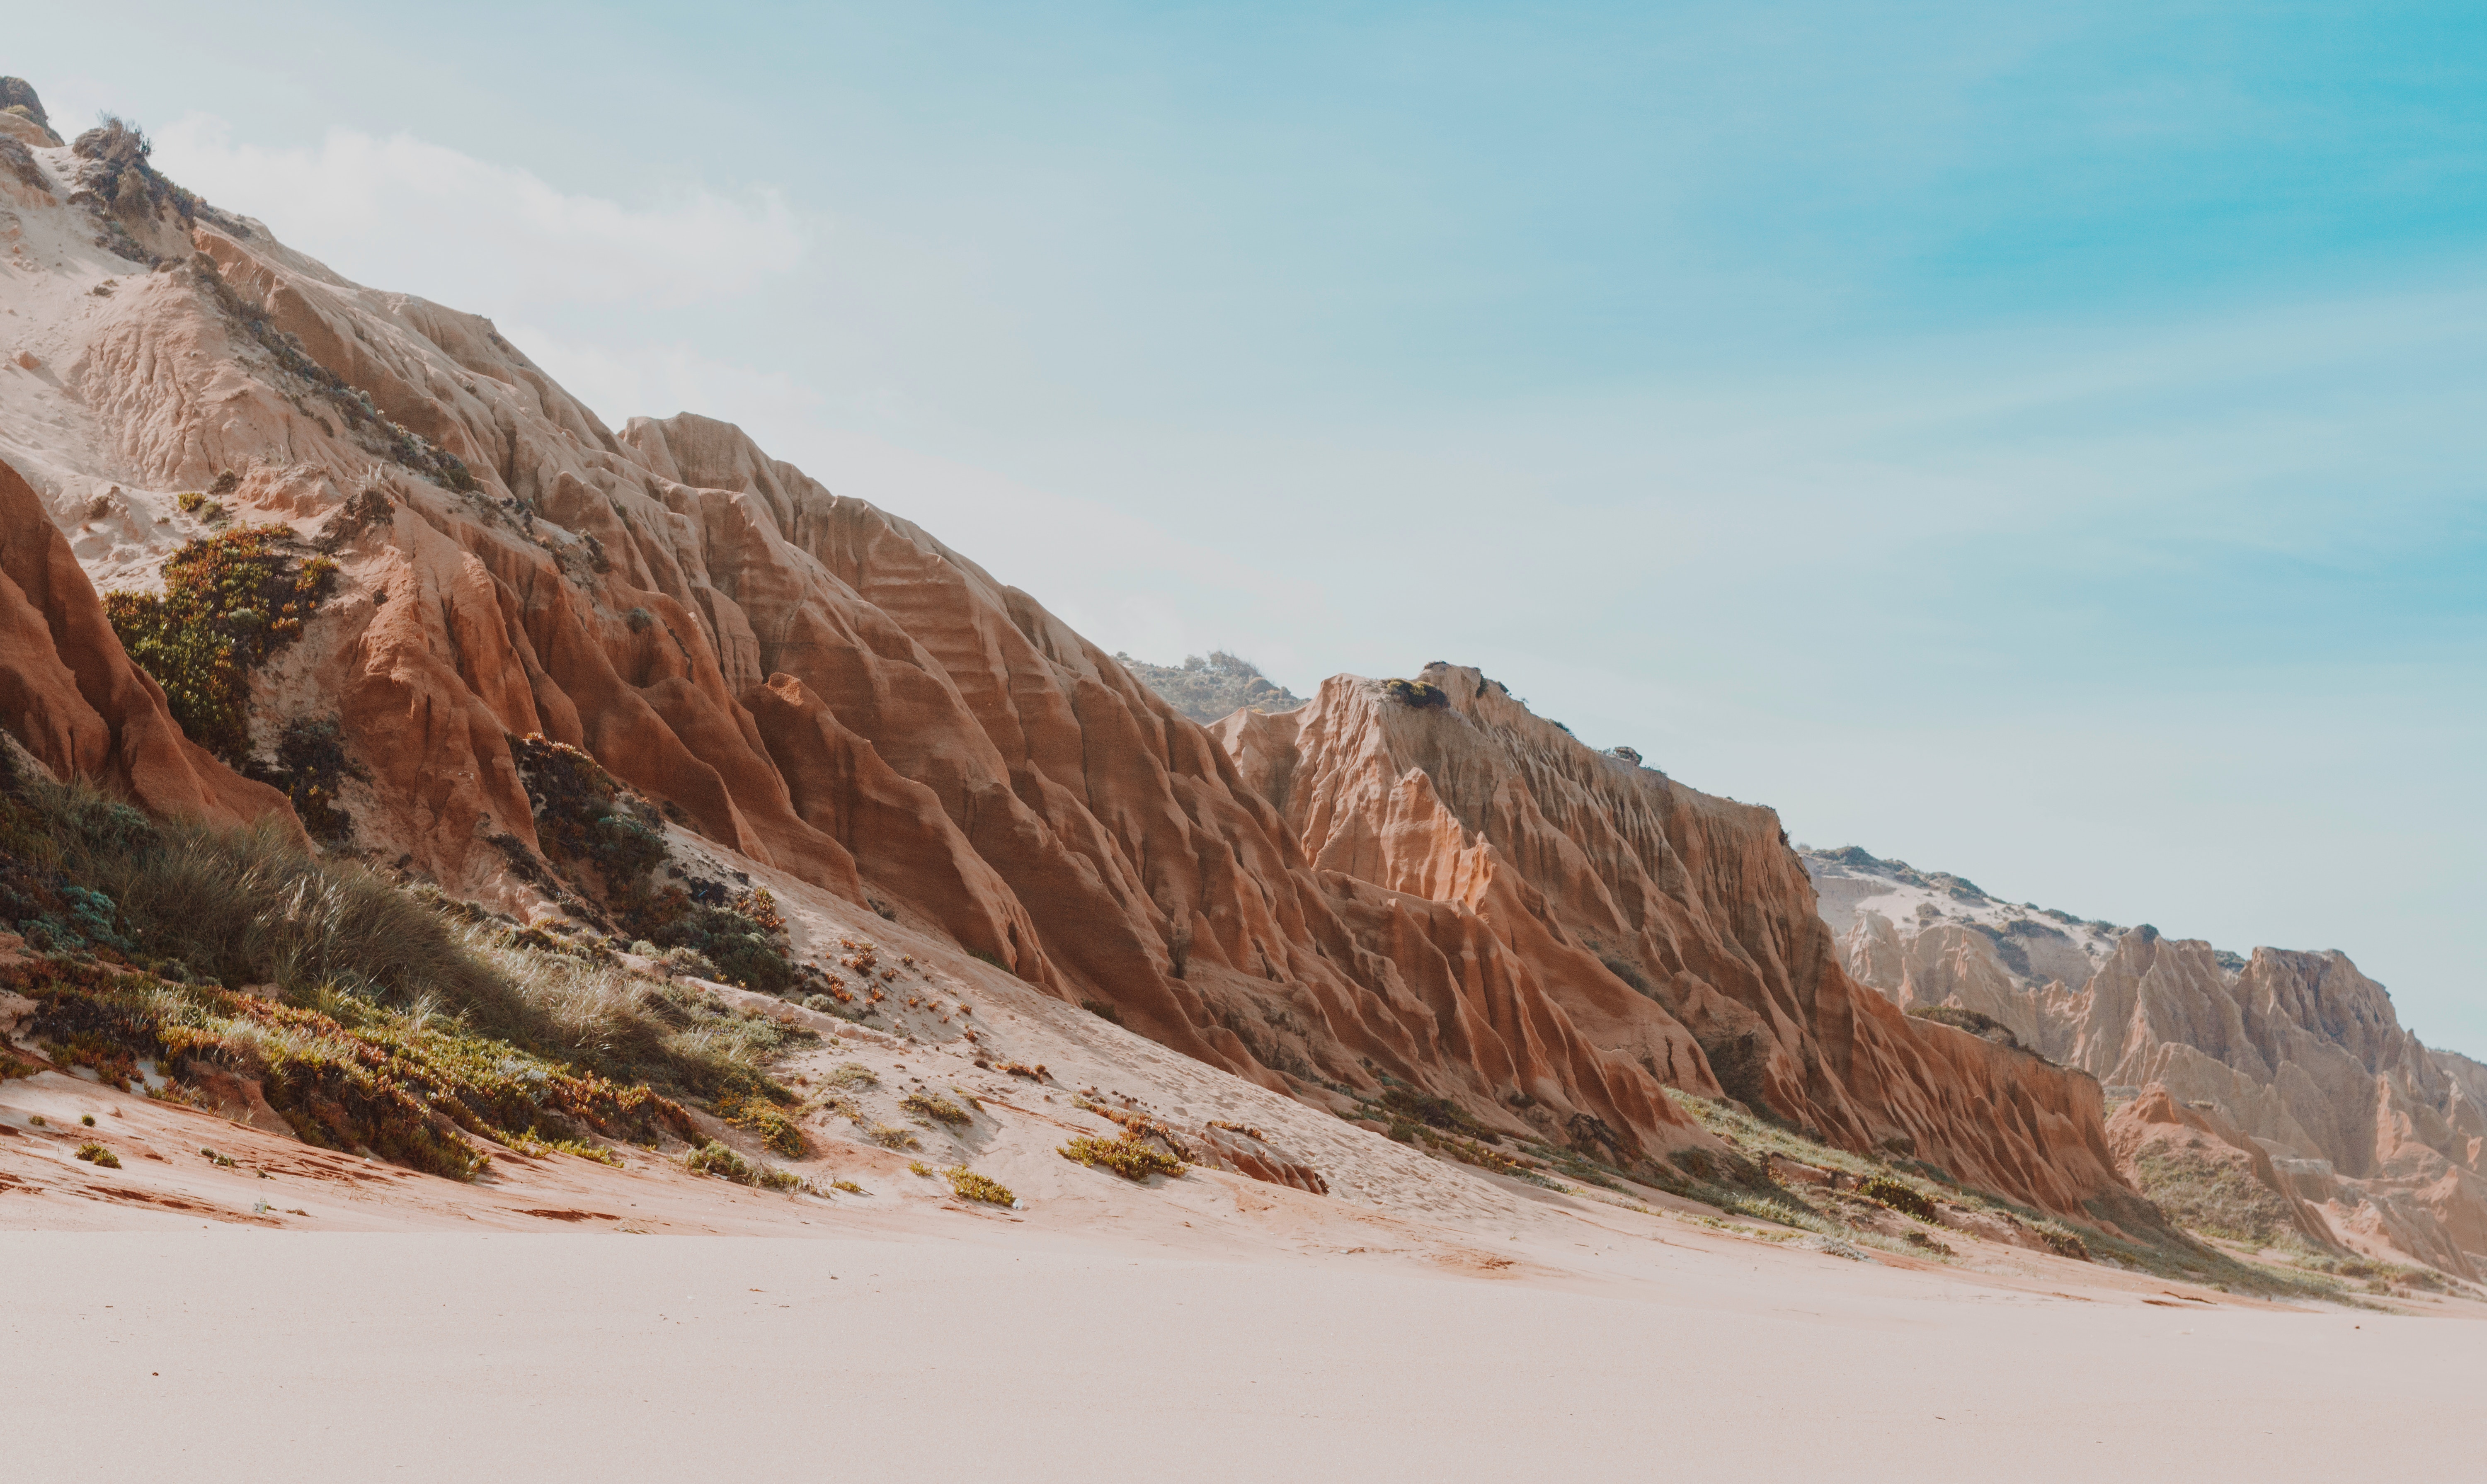
landscape, sand, rock, wilderness, mountain, sky, dune, mountain range, formation, cliff, canyon, terrain, national park, geology, badlands, plateau, escarpment, elevation, wadi, aeolian landform, ecoregion, shrubland